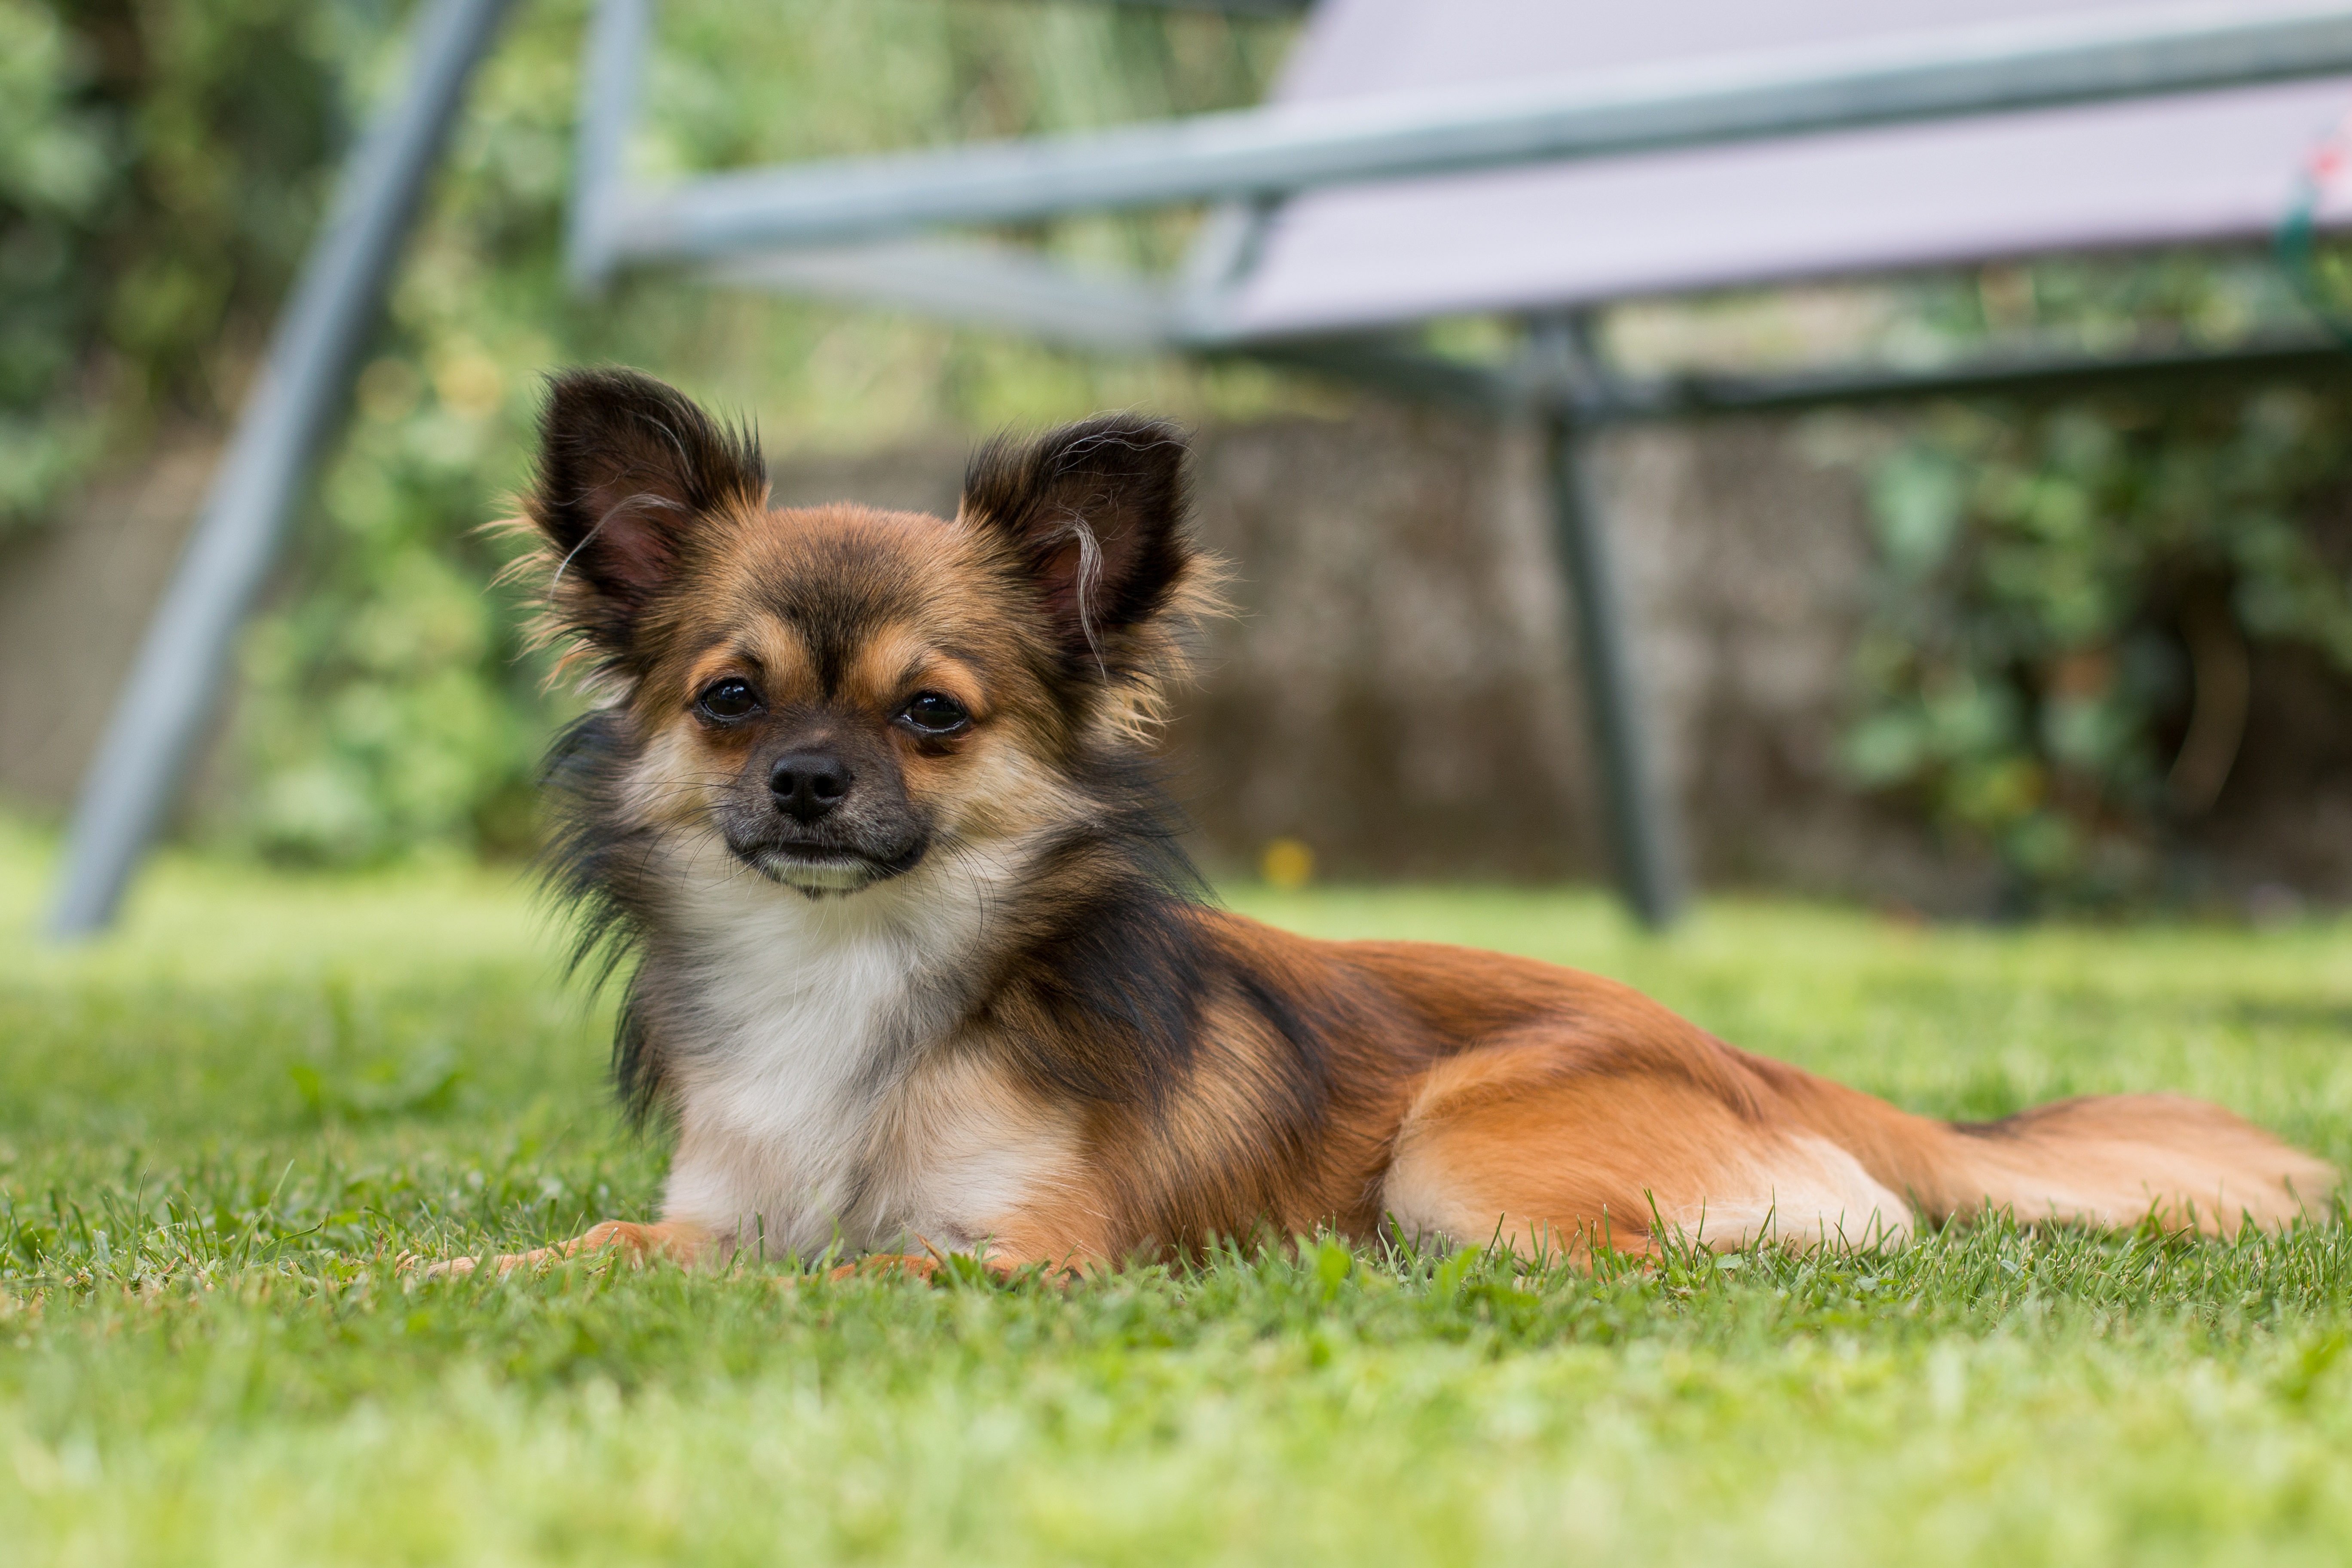
nature, puppy, dog, animal, pet, small, mammal, vertebrate, chihuahua, papillon, dog breed, wildlife photography, animal portrait, young dog, small dog, dog like mammal, carnivoran, dog breed group, german spitz, german spitz klein, tibetan spaniel